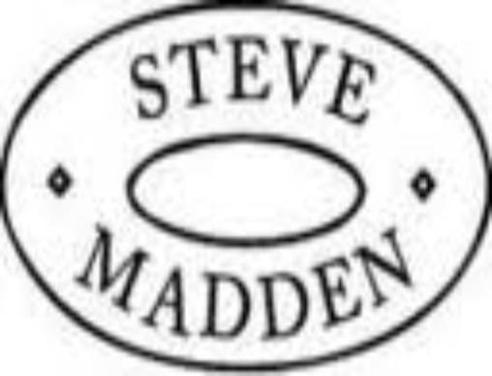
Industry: Clothes